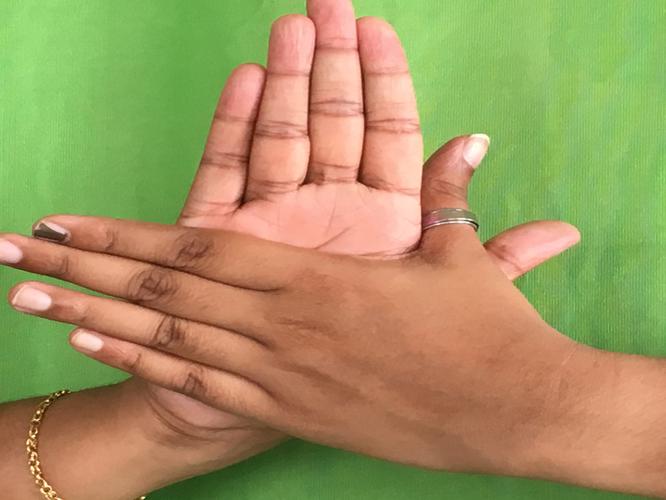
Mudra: Chakra
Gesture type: double_hand